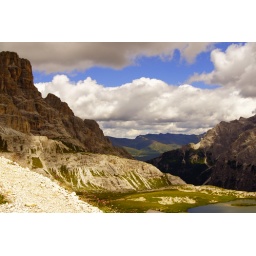
White clouds in azure sky